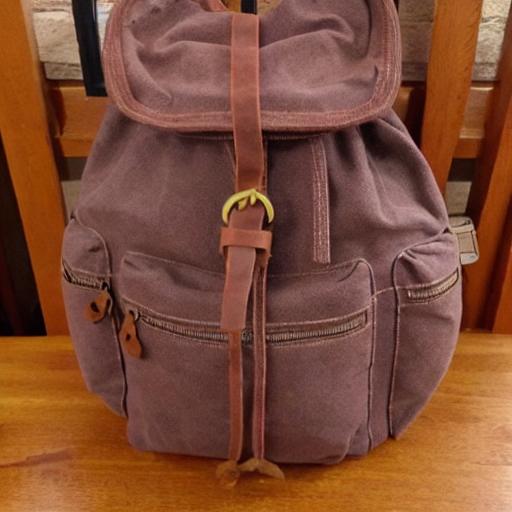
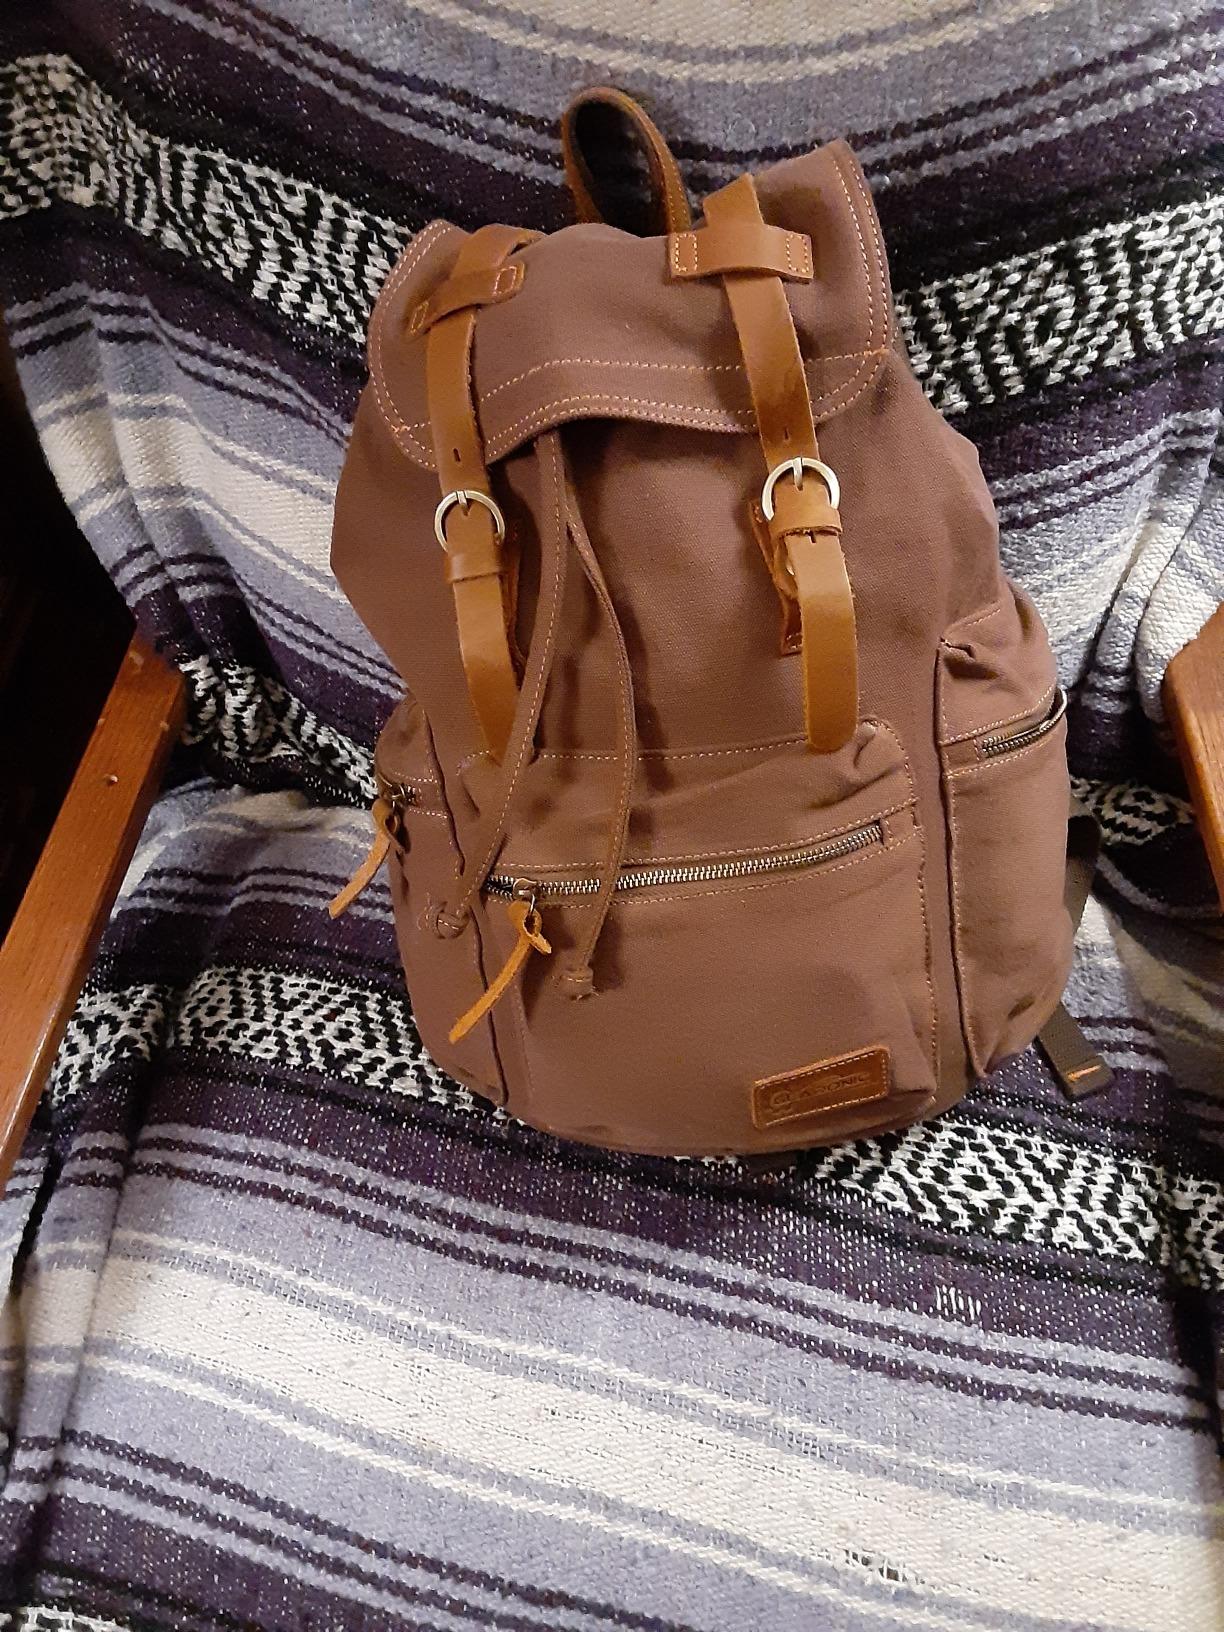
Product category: bag
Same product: no